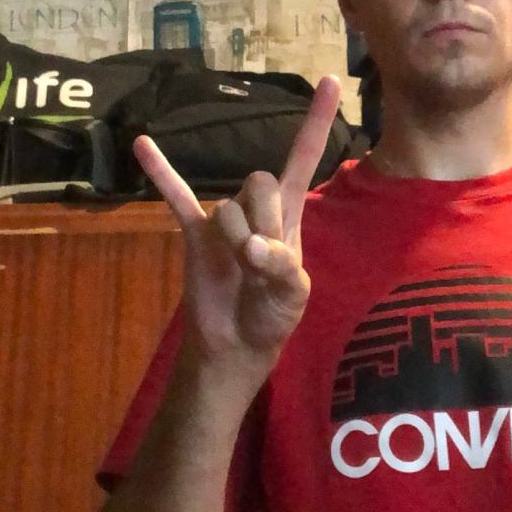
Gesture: rock